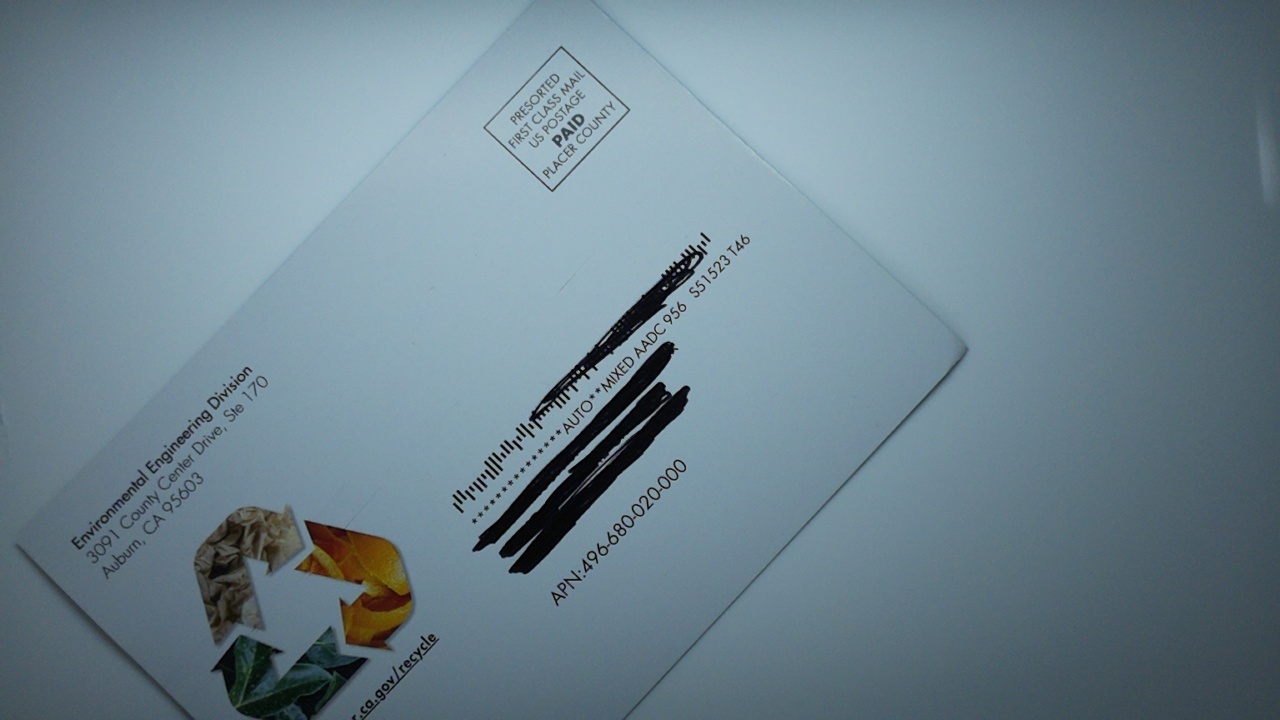
Label: recycle